Camouflage

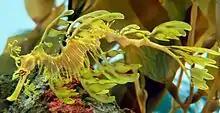
The leafy sea dragon sways like seaweeds to reinforce its camouflage.

Movement catches the eye of prey animals on the lookout for predators, and of predators hunting for prey. Most methods of crypsis therefore also require suitable cryptic behaviour, such as lying down and keeping still to avoid being detected, or in the case of stalking predators such as the tiger, moving with extreme stealth, both slowly and quietly, watching its prey for any sign they are aware of its presence. As an example of the combination of behaviours and other methods of crypsis involved, young giraffes seek cover, lie down, and keep still, often for hours until their mothers return; their skin pattern blends with the pattern of the vegetation, while the chosen cover and lying position together hide the animals' shadows. The flat-tail horned lizard similarly relies on a combination of methods: it is adapted to lie flat in the open desert, relying on stillness, its cryptic coloration, and concealment of its shadow to avoid being noticed by predators. In the ocean, the leafy sea dragon sways mimetically, like the seaweeds amongst which it rests, as if rippled by wind or water currents. Swaying is seen also in some insects, like Macleay's spectre stick insect, "Extatosoma tiaratum". The behaviour may be motion crypsis, preventing detection, or motion masquerade, promoting misclassification (as something other than prey), or a combination of the two.